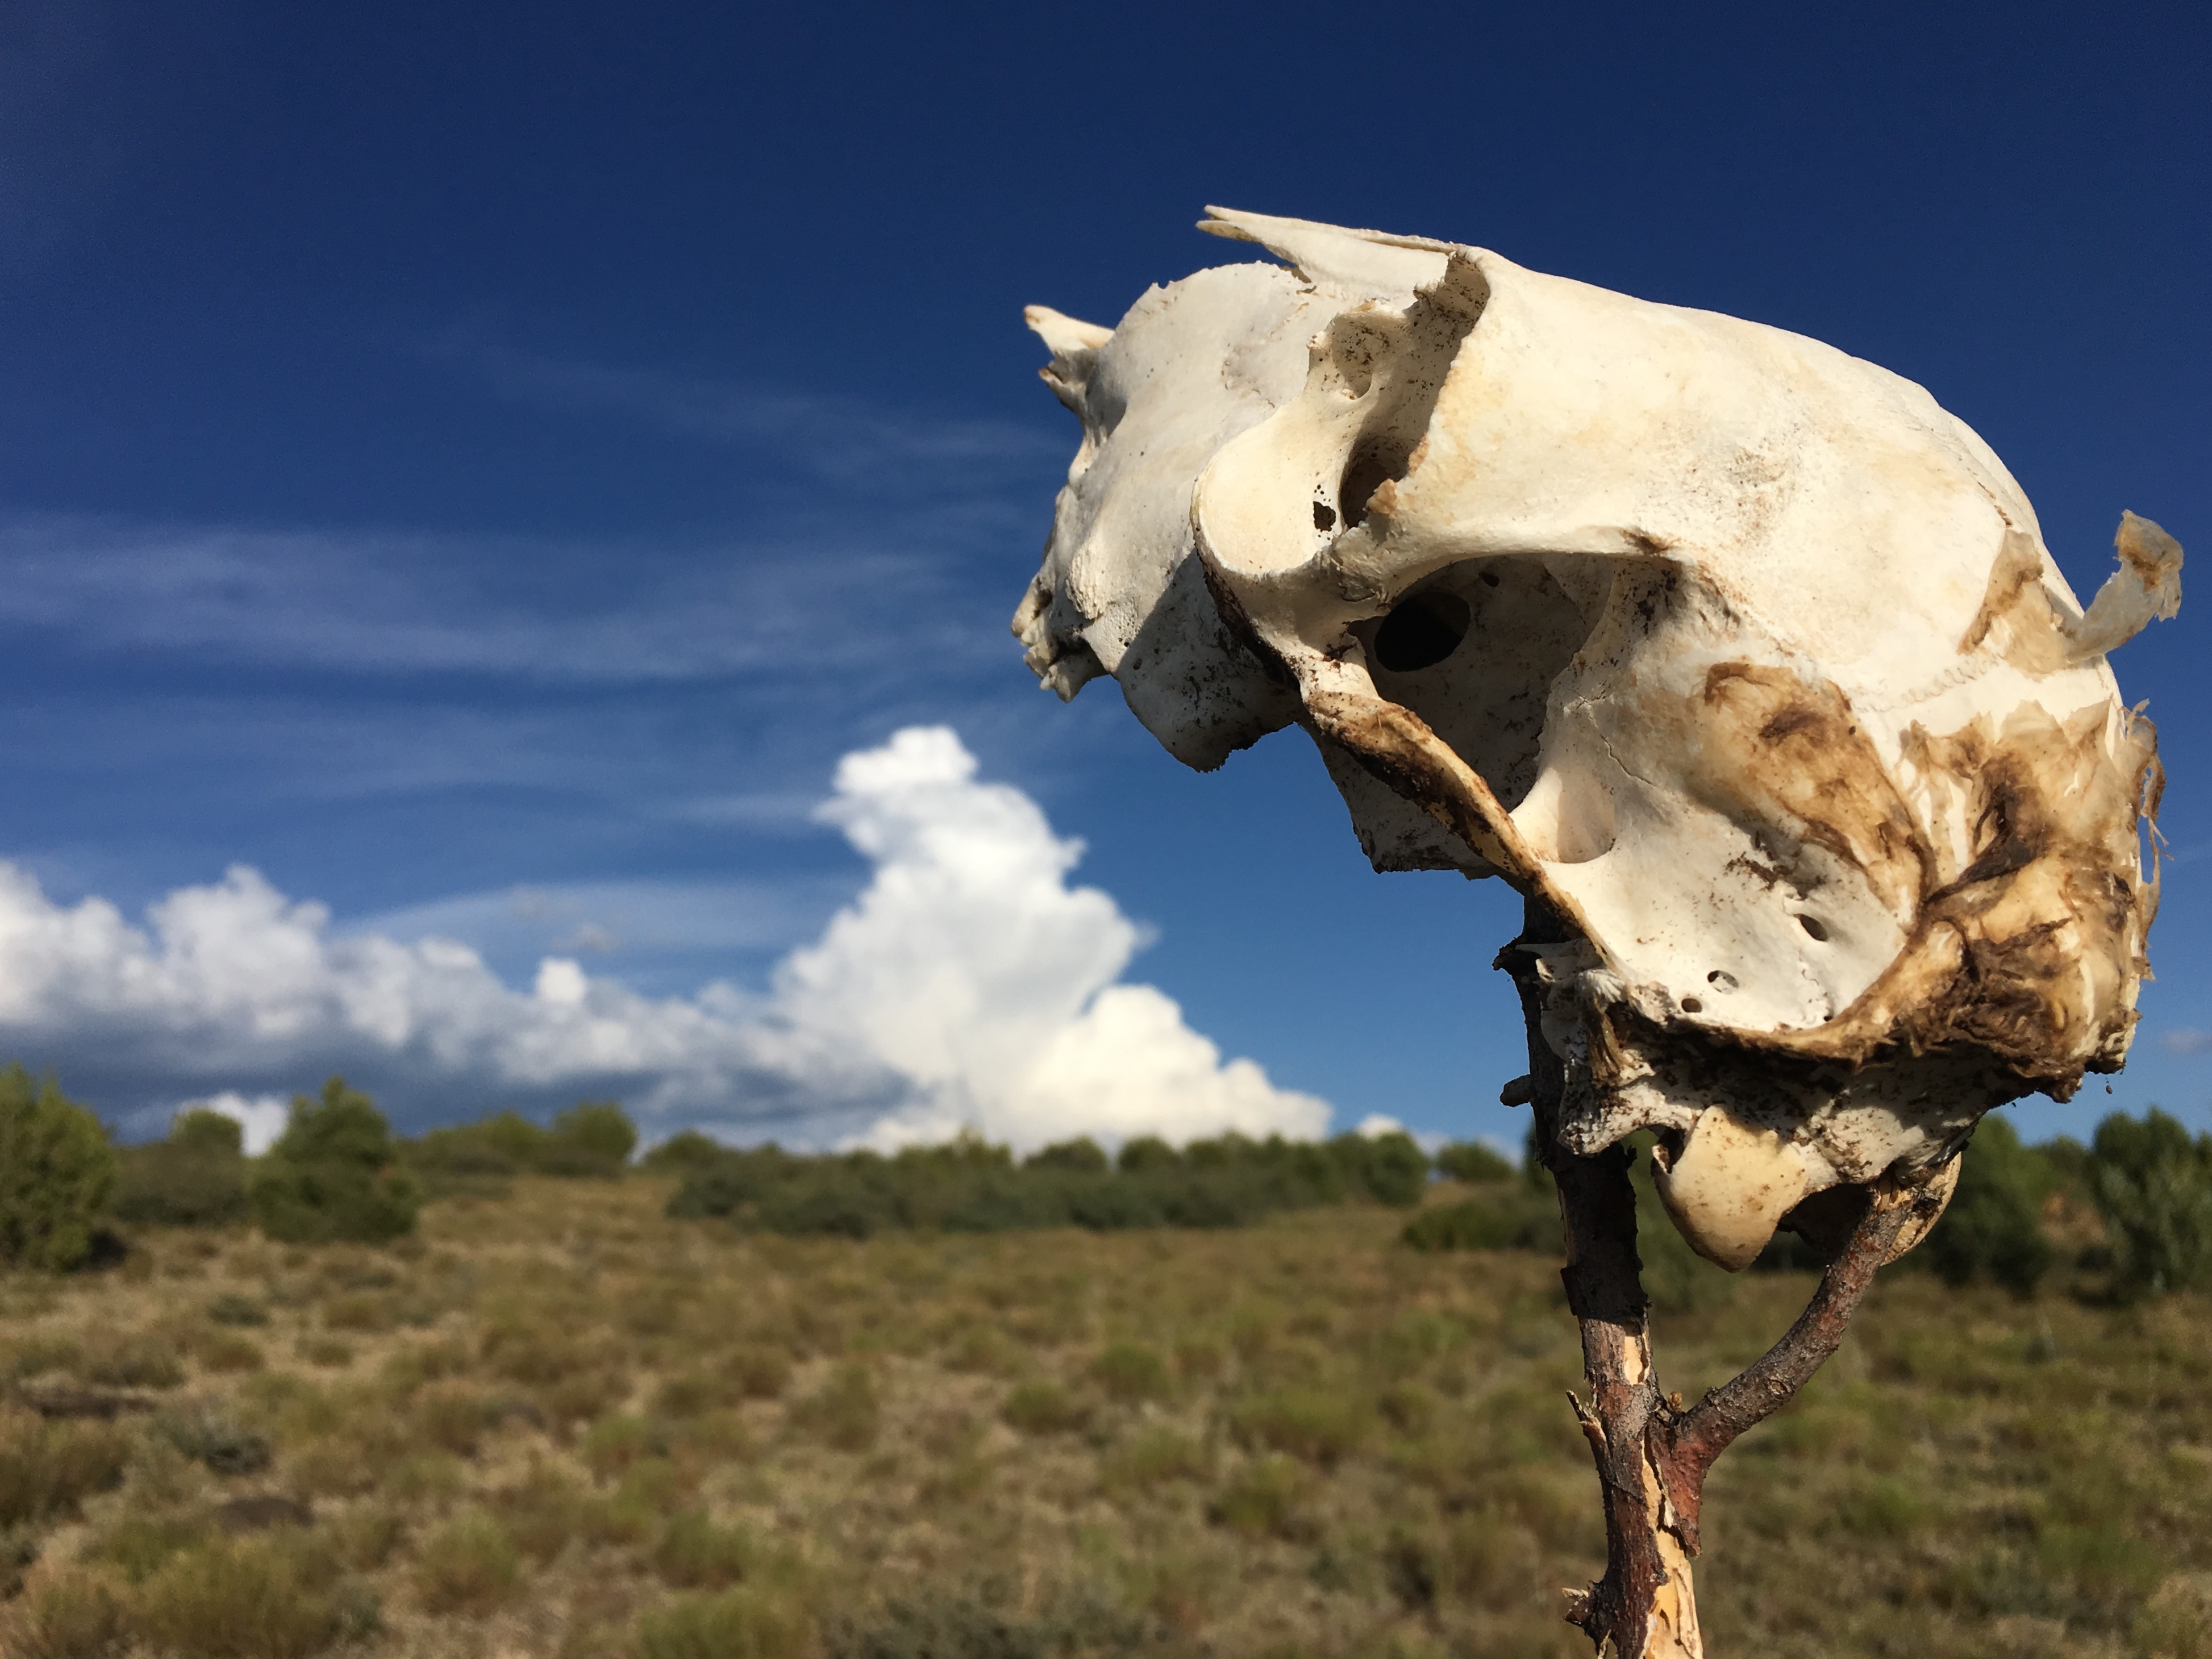
sculpture, cattle like mammal